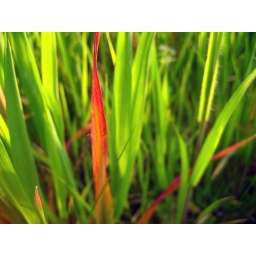
red streaks in green grass - striate rosse nell'erba verde